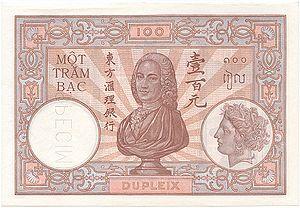
La Banque de l’Indochine est une ancienne banque privée française, fondée en 1875.